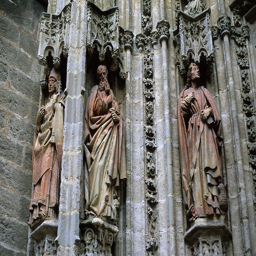
sculpted detail & statues of saints